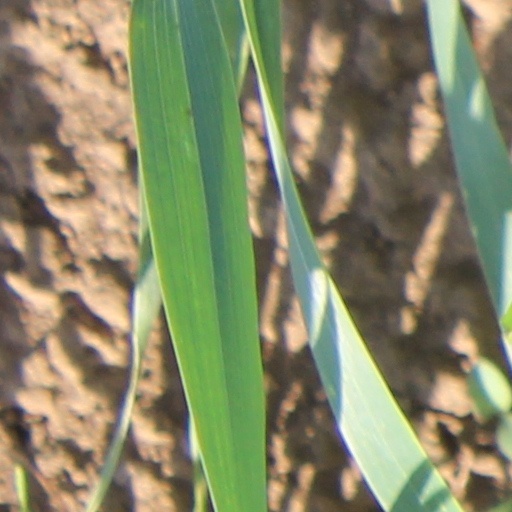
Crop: wheat